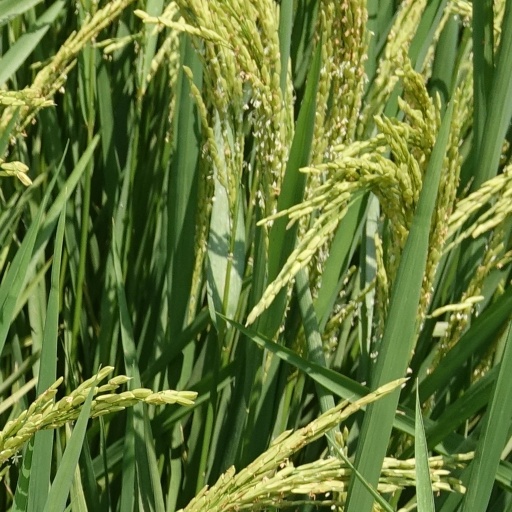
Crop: rice